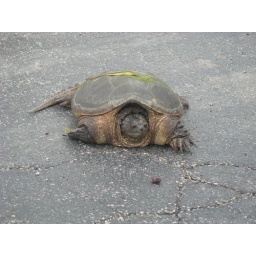
found this guy hanging out in the parking lot of our office building